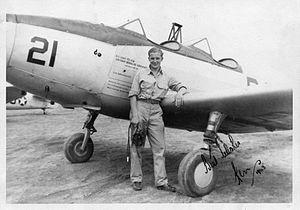
Le Fairchild PT-19 était un avion d'entraînement principal monoplan américain, qui servit au sein des United States Army Air Forces, de la Royal Air Force et de la Royal Canadian Air Force pendant la Seconde Guerre mondiale. Conçu et produit par Fairchild Aircraft, il était un contemporain de l'avion d'entraînement biplan Kaydet et était utilisé par l'USAAF pendant la deuxième étape de la formation des pilotes aux techniques de maniement d'un avion de combat.